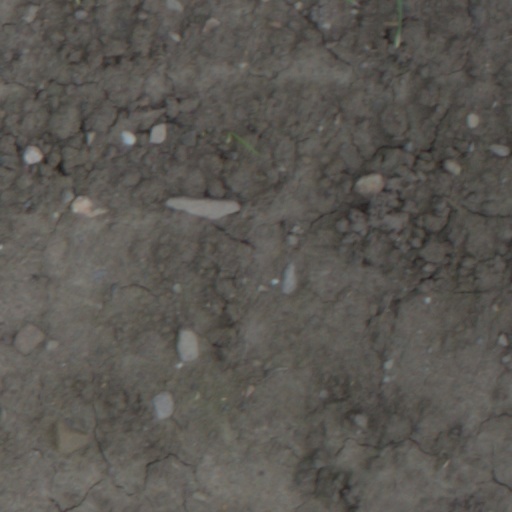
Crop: wheat